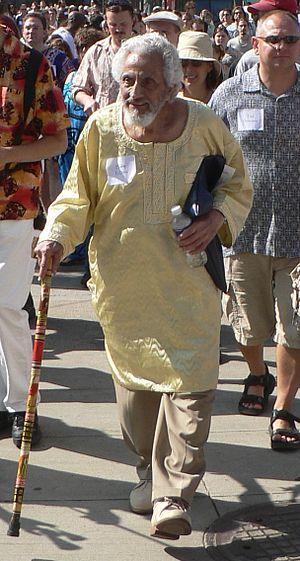
Halim El-Dabh, né au Caire en Égypte le 4 mars 1921 et mort le 2 septembre 2017 à Kent dans l'Ohio aux États-Unis, est un compositeur, interprète, ethnomusicologue et éducateur américain d'origine égyptienne.